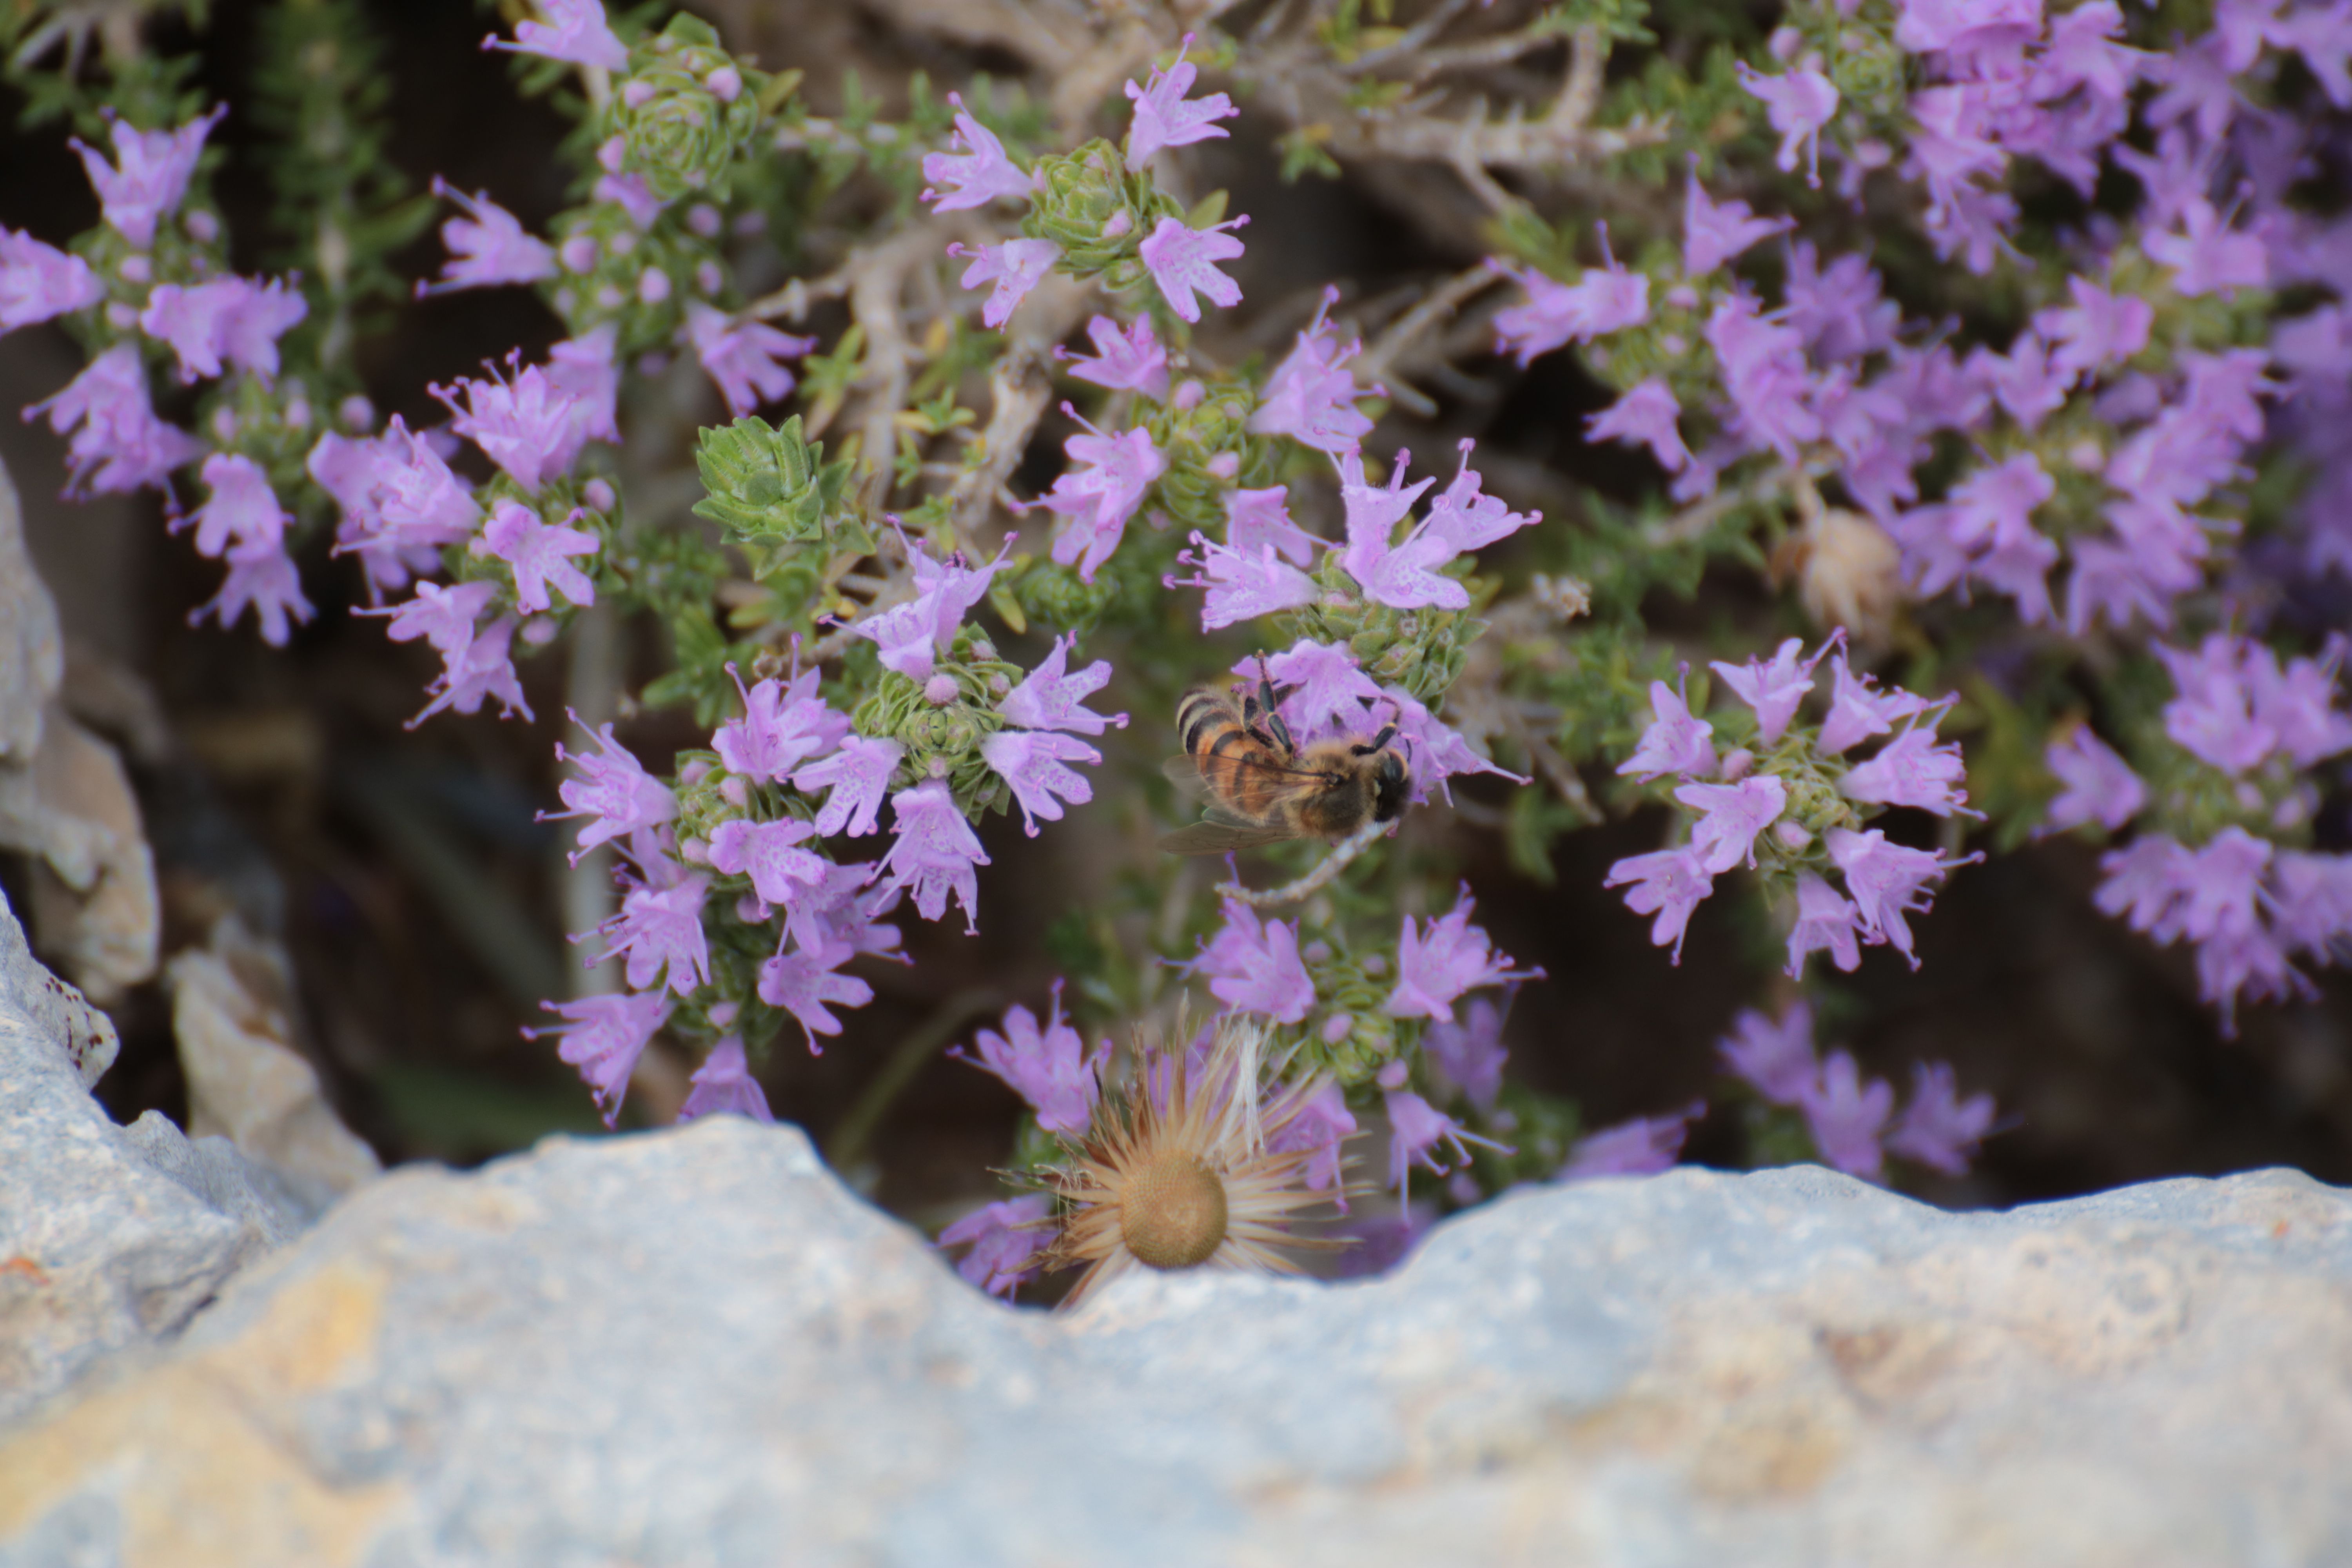
bee, flowers, fertilization, purple, insect, green, nature, flower, pink, Canon EOS 750D, flowering plant, plant, lilac, lavender, subshrub, breckland thyme, spring, groundcover, bellflower, wildflower, bellflower family, serbian bellflower